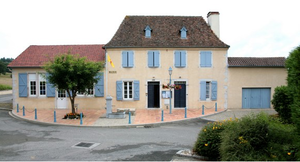
Lanneplaà est une commune française, située dans le département des Pyrénées-Atlantiques en région Nouvelle-Aquitaine.